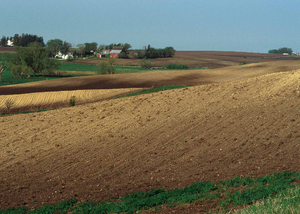
L’humus est la couche supérieure du sol créée, entretenue et modifiée par la décomposition de la matière organique, principalement par l'action combinée des animaux, des bactéries et des champignons du sol. L’humus est une matière souple et aérée, qui absorbe et retient bien l'eau, de pH variable selon que la matière organique est liée ou non à des minéraux, d'aspect foncé, à l’odeur caractéristique, variable selon qu'il s'agit d'une des nombreuses formes d'humus forestier, de prairie, ou de sol cultivé.
Le traitement des eaux usées agricoles est un programme de gestion agricole visant à contrôler la pollution provenant des eaux de ruissellement pouvant être contaminées par des produits chimiques par les engrais, pesticides, lisiers, résidus de cultures ou l’eau d’irrigation.